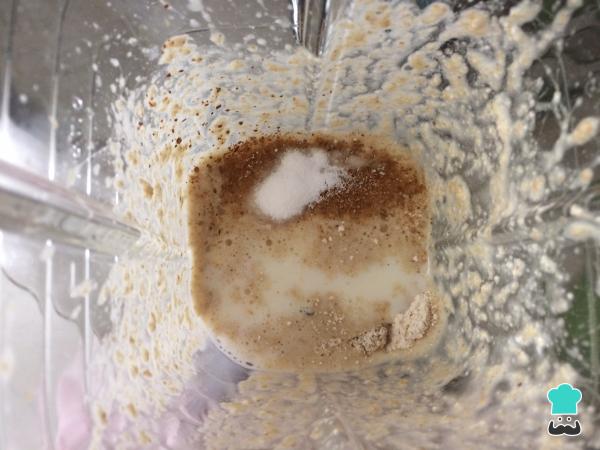
Después, añadir la leche de almendras, la canela en polvo y el edulcorante sin calorías. Procesar nuevamente todo hasta conseguir una masa homogénea.